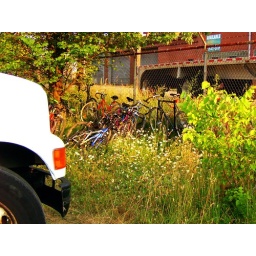
Yet more bikes in the grass